Frank Peak Akers

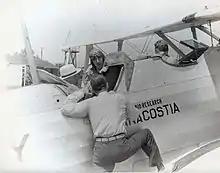
Lieutenant Frank Akers (wearing flight helmet) shows Rear Admiral Ernest J. King (wearing civilian hat), the chief of the Bureau of Aeronautics, the cockpit of the OJ-2 in which he performed the Navy's first demonstration of a blind landing system intended for use on board aircraft carriers. He made the landing "under the hood" at College Park, Maryland.

During World War II, he served as a navigator about the , and participated in the famed Doolittle Raid on Tokyo and in the Battle of Midway. Later in the war, while stationed in Washington as head of the Radio and Electrical Branch of the Bureau of Aeronautics, he received the Legion of Merit for his part in developing more efficient and simplified aircraft electronic systems, including radar bombing.